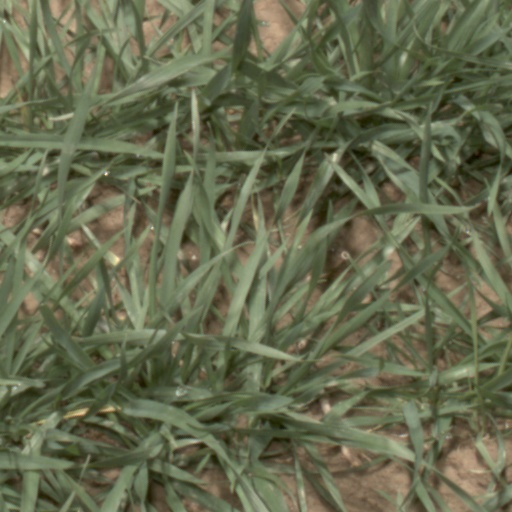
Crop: wheat